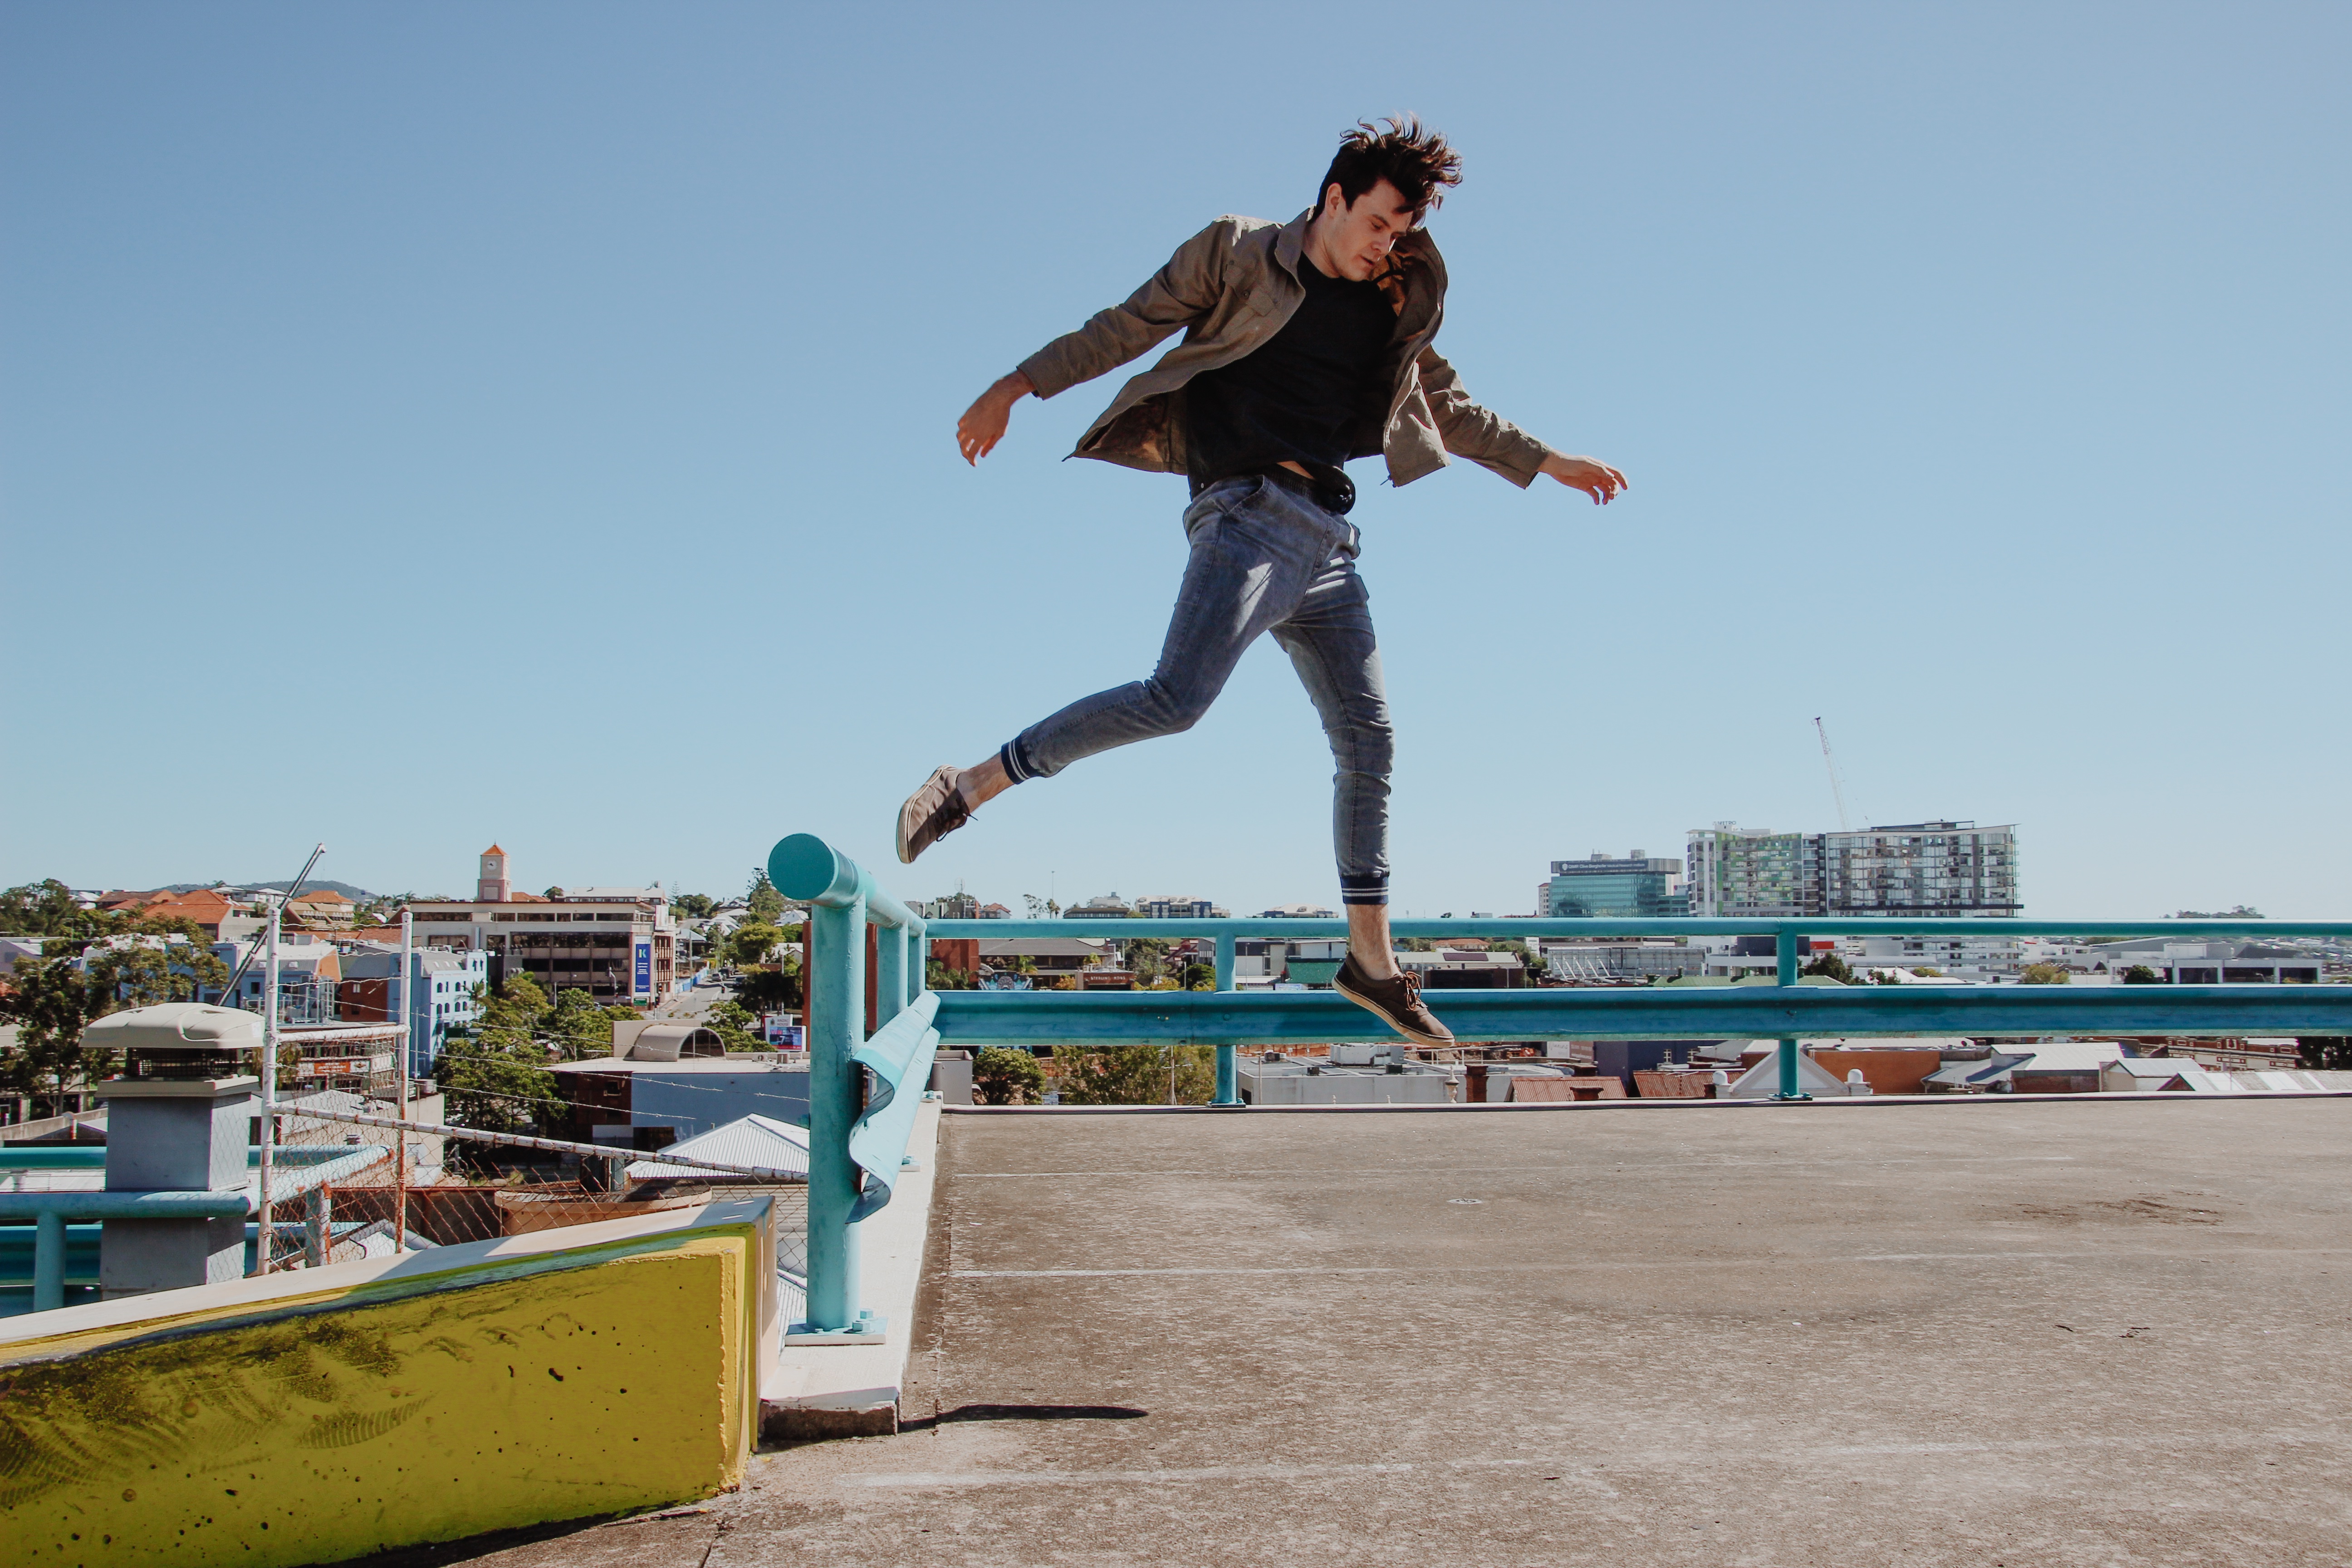
man, skateboard, skateboarding, guy, jumping, railing, extreme sport, sports, levitate, atmosphere of earth, skateboarding equipment and supplies, boardsport, human action